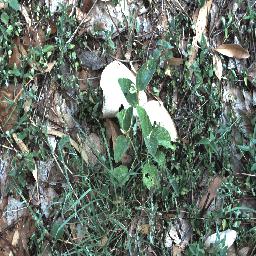
Label: negative